Xena: Warrior Princess: The Talisman of Fate

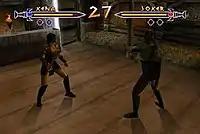
Graphics and gameplay

The player chooses from the cast of characters and then, in a random order, fights the other characters (including the player's character). Xena will usually appear as the sub-boss. The final boss is Despair, a character original to the game, who is Dahak's champion. After defeating Despair, the player's character's individual ending will take place, with varying dialogue depending on the difficulty selected. The game also has a roster mode, where the player selects a team of up to five characters and enters a free-for-all against other teams. Also, players can arrange teams and fight against other teams. Each character has their own special moves (such as Xena's chakram and Callisto's fire blast), and is able to perform weapon combos, after which Xena may shout either "wow" or "excellent", or the crowd may boo.